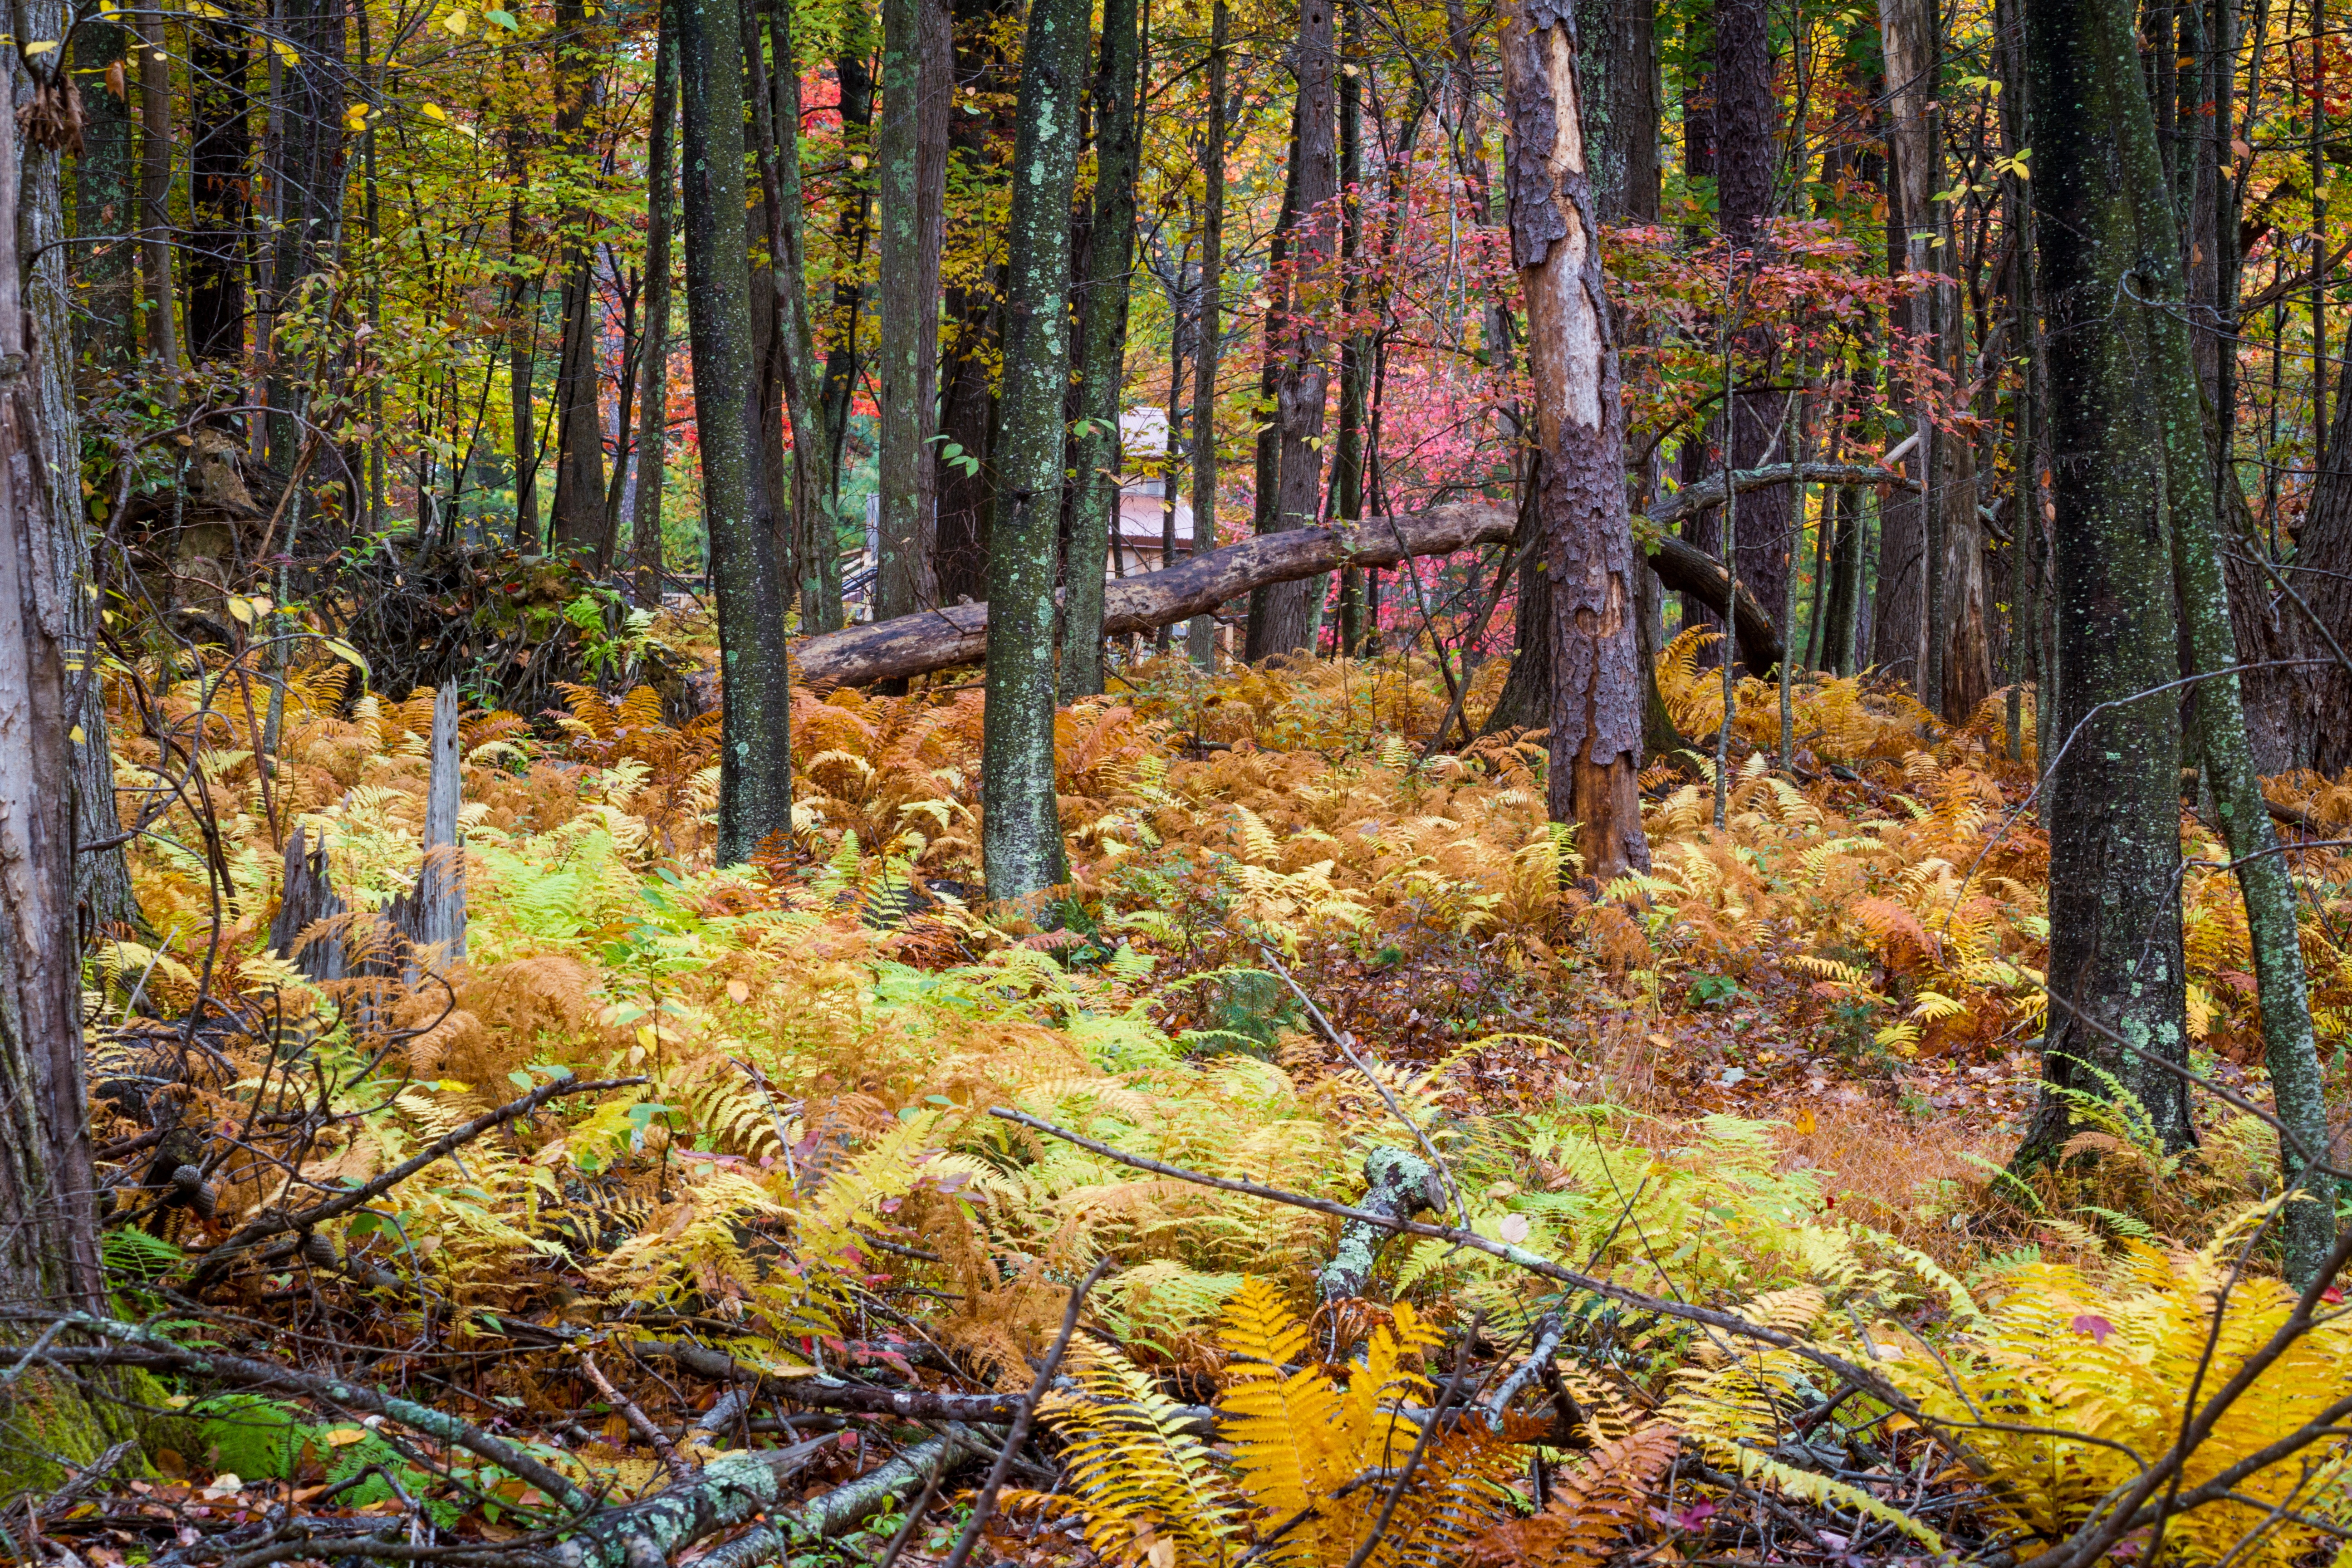
tree, nature, forest, wilderness, leaf, autumn, season, woods, deciduous, grove, woodland, habitat, fall foliage, larch, ecosystem, forest landscape, biome, old growth forest, natural environment, woody plant, temperate broadleaf and mixed forest, temperate coniferous forest, land plant